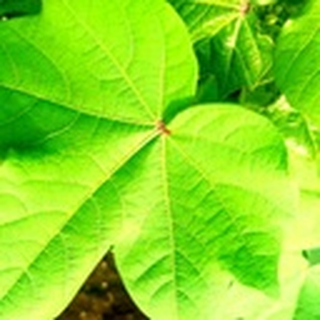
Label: healthy_cotton